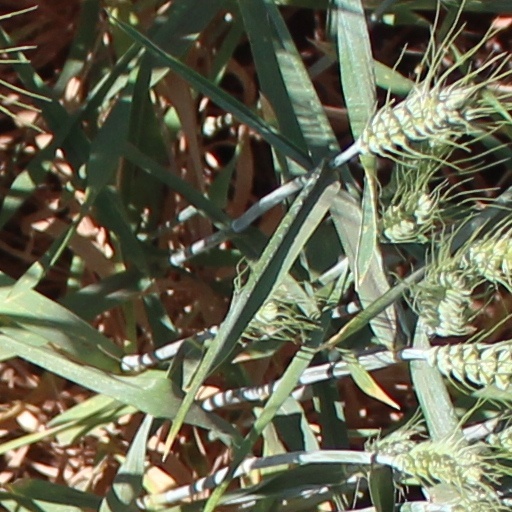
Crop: wheat